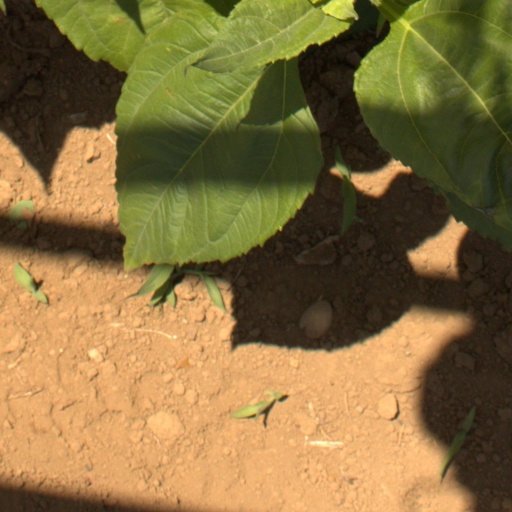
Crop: Jerusalem artichoke